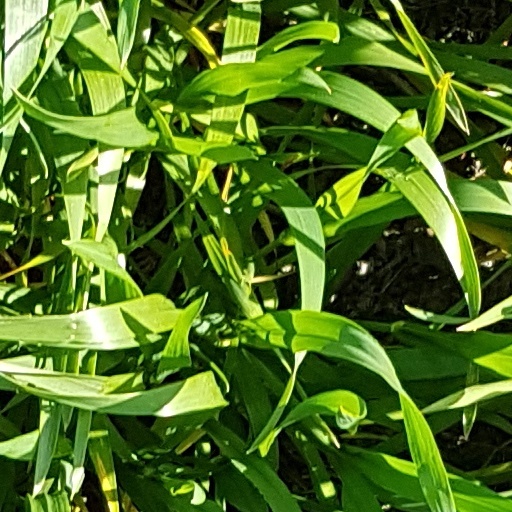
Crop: wheat